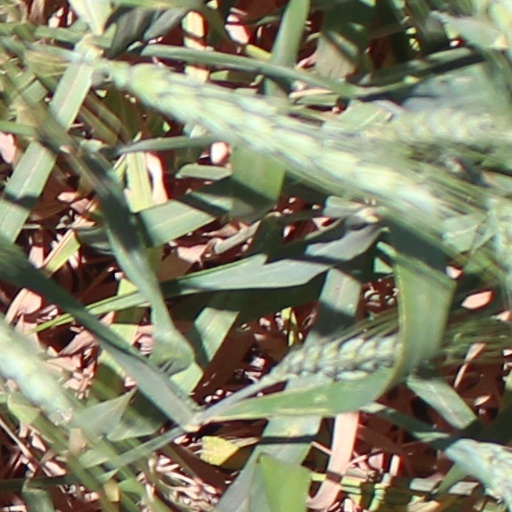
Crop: wheat